Andreas Johnsson

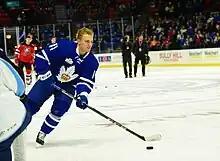
Johnsson with the Toronto Marlies, participating in the 2018 AHL All-Star Game

On 21 April 2014, Johnsson was named the SHL Rookie of the Year, beating out Frölunda teammates Alexander Wennberg and fellow Maple Leafs prospect Tom Nilsson, as well as HV71's Kevin Fiala.